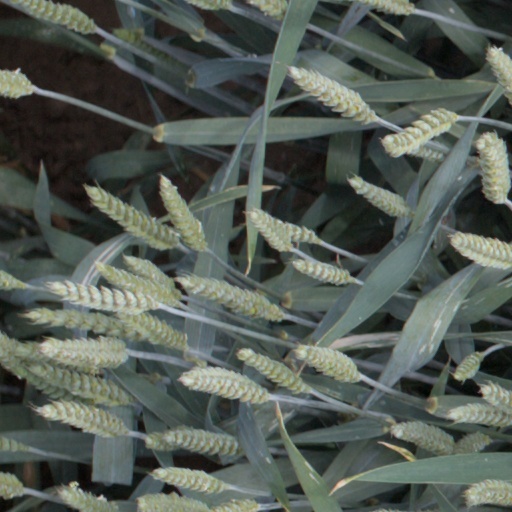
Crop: wheat